Ayyavazhi

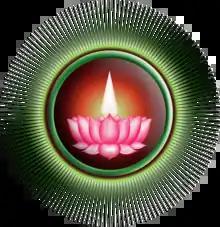
The Holy Symbol of Ayyavazhi

It is difficult to give a clear-cut listing to Ayyavazhi concepts because of the relation the Ayyavazhi scriptures maintains with the Hindu scriptures. Akilam primarily says the central themes of the existing scriptures (that of Hindu) had gone awry by the advent of Vaikundar. It also narrates that Akilam was given to mankind as an alternative because Kaliyan destroyed the original Vedas and Shastras, and at the beginning of Kali Yuga, several additions were given to the previous scriptures by him. Both of these view points give the views of Akilam on Hindu scriptures, and place them as reasons for rejecting them.